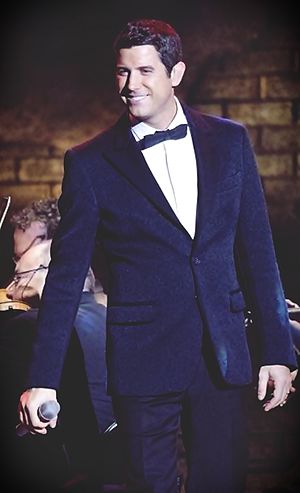
Sébastien Izambard
Sébastien Izambard er en fransk sanger, pladeproducer, komponist, sanger og selvlært kunstner, medlem af gruppen af crossover klassisk musik Il Divo. Hans vokale rækkevidde er klassificeret som vox populi, men har en phonic tenor tessitura.